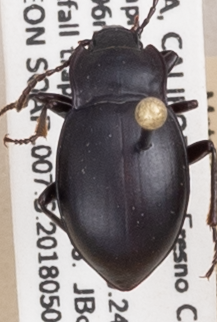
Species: Metrius contractus
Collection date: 2018-05-07
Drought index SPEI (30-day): -0.176
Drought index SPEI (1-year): -0.288
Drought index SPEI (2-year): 0.8